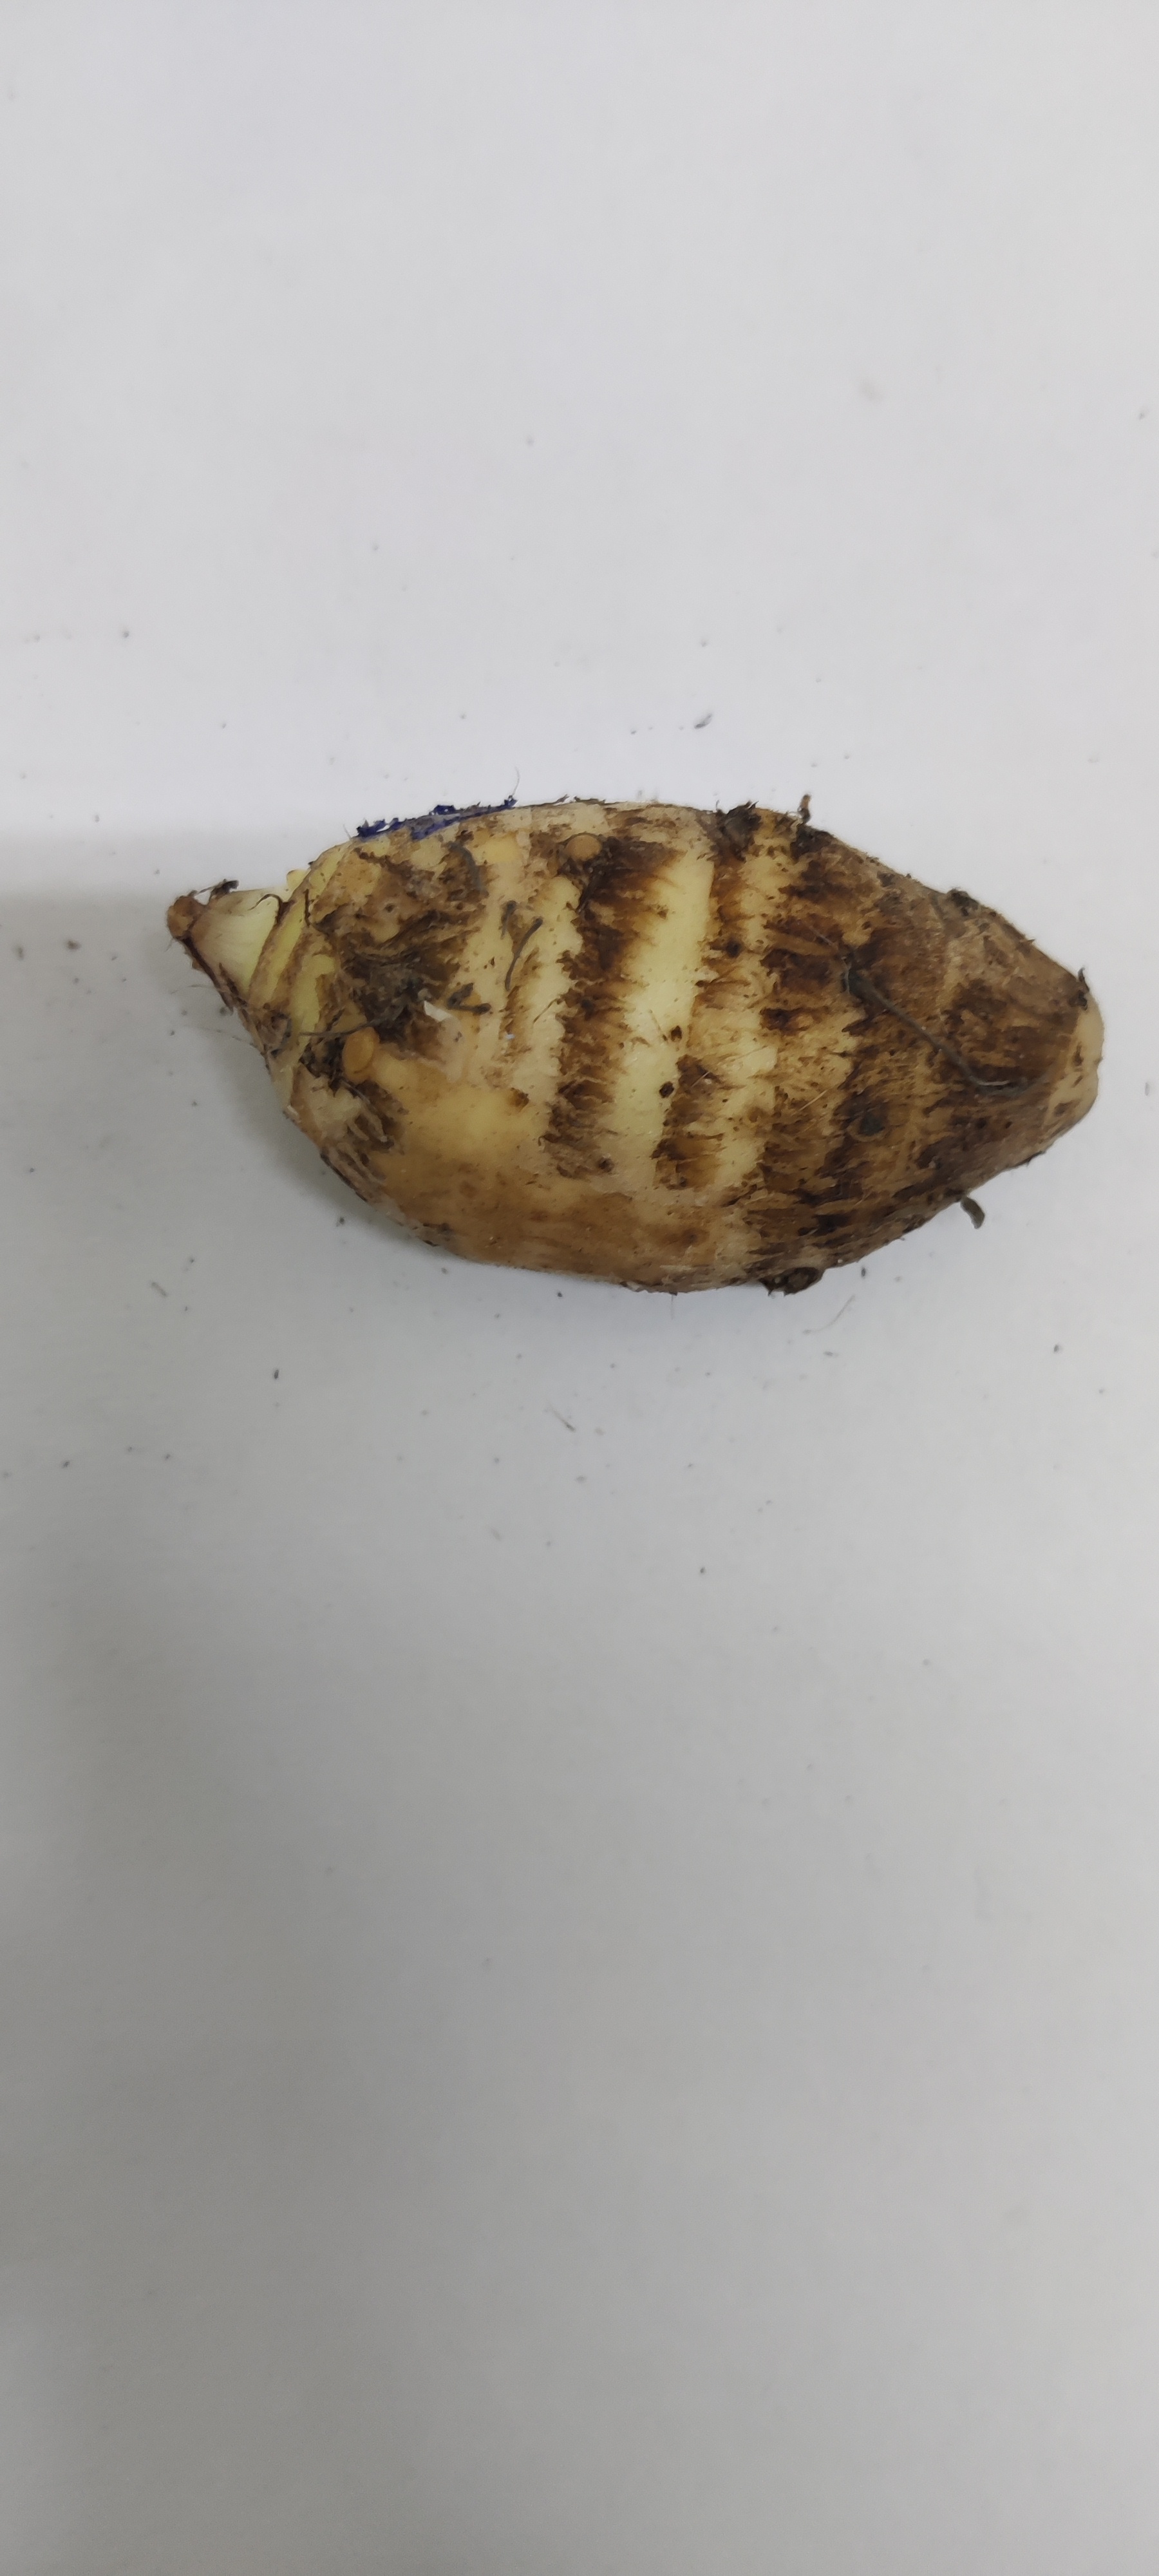
Crop: Taro root
Condition: Fresh